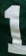
Number: 1